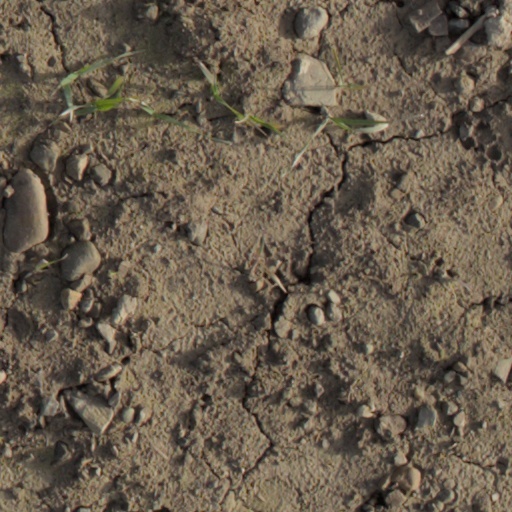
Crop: wheat